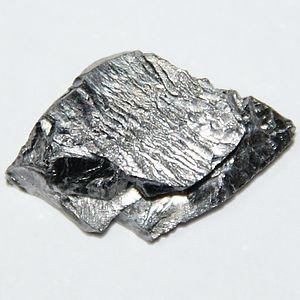
Le tantale est l'élément chimique de numéro atomique 73, de symbole Ta.